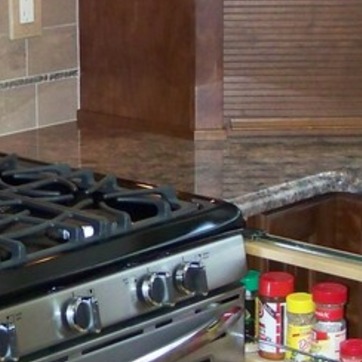
Material: polishedstone